Deutsche Presse-Agentur

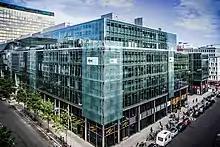
dpa main editorial office Berlin

The dpa was founded as a co-operative between the "Deutsche Nachrichtenagentur" (en: German News Agency) (Dena), the "Deutsche Pressedienst" (en: the Germany Press Service), and the "Süddeutsche Nachrichtenagentur" (Südena) (en: the South German News Agency) in Goslar on 18 August 1949. The co-operative became a limited liability company (de: GmbH) in 1951. Fritz Sänger was the first editor-in-chief. He served as managing director until 1955 and as editor-in-chief until 1959. The first transmission occurred at 6 a.m. on 1 September 1949.